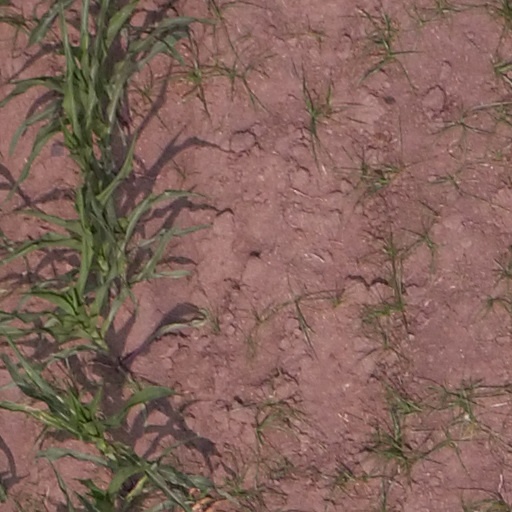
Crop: maize; corn